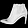
Label: Ankle boot